Pietro Fragiacomo

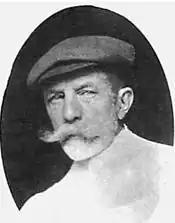
Pietro Fragiacomo (late 1900s)

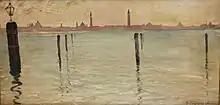
Laguna di Venezia

Pietro Fragiacomo (14 August 1856 – 18 May 1922) was an Italian painter, depicting sea and land-scapes.